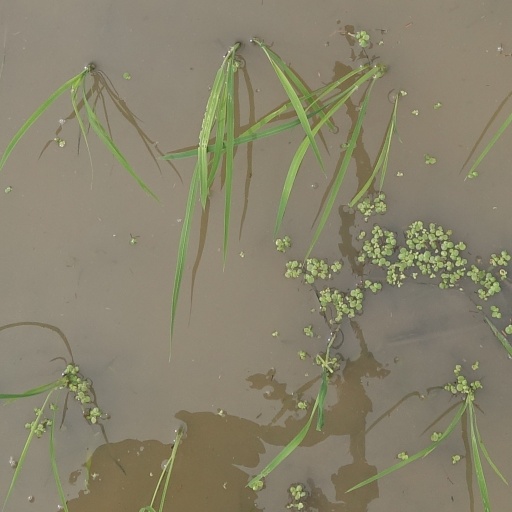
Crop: rice